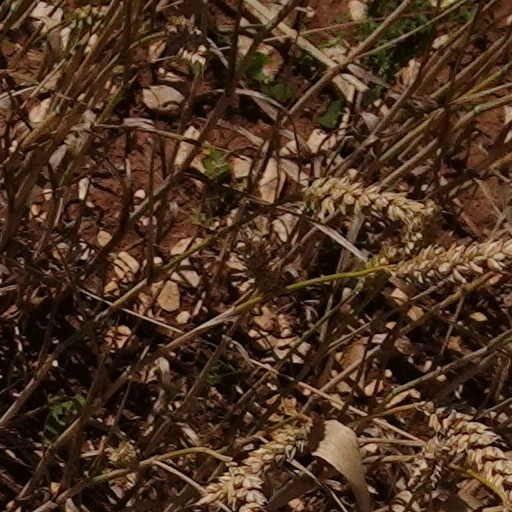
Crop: wheat